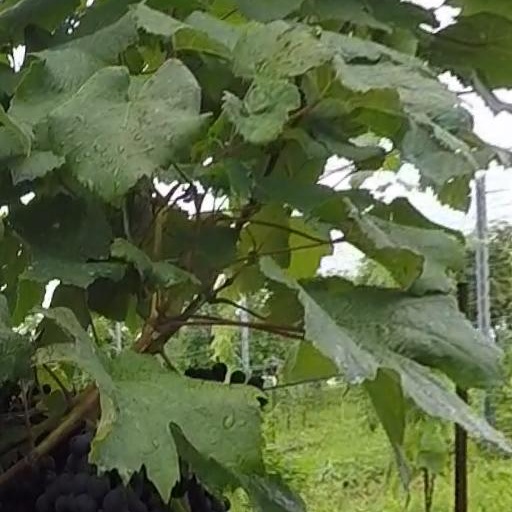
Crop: grape